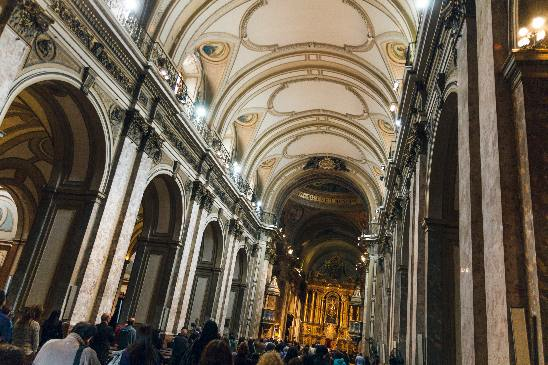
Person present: No